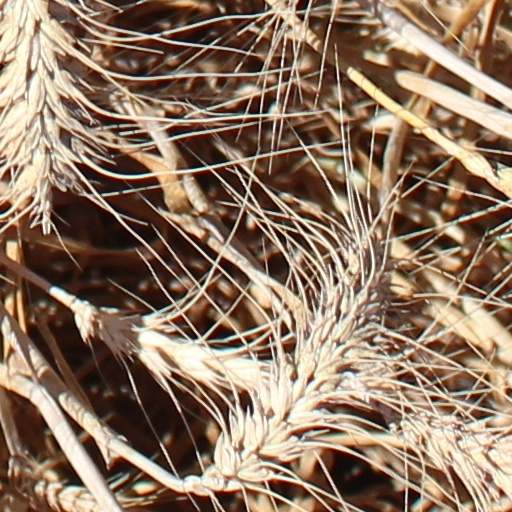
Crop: wheat